Voliere Zürich

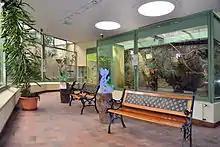
Public area of the bird care center

The so-called "Vogelpflegestation", meaning a veterinary hospital respectively a sanatorium for birds, claims to be the most important emergency department in Switzerland for injured and sick wild birds, and also young birds that were fallen from their nest. Established in 1902, it is focused on bird rescue and information centre for the population, as well as a competence center for native and exotic birds that are emerged. The aviary has experienced financial issues since the city of Zürich ceased their support for the facility in 2000. The foundation is financed by contributions from members of its donor organization, Voliere-Gesellschaft Zürich. Staffing issues, as well as a higher-than-usual number of birds at the facility, are a factor in the financial situation.